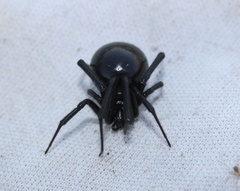
Species: Lactrodectus_hesperus